Hubert Houben (historian)

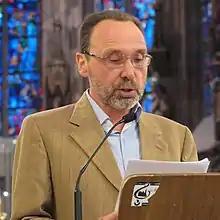
Hubert Houben, 2015

Hubert Houben (born 4 February 1953, in Heinsberg) is a German historian who specialized in the medieval history of Southern Italy. Living at Lecce since 1980, he acquired Italian citizenship in 1988.